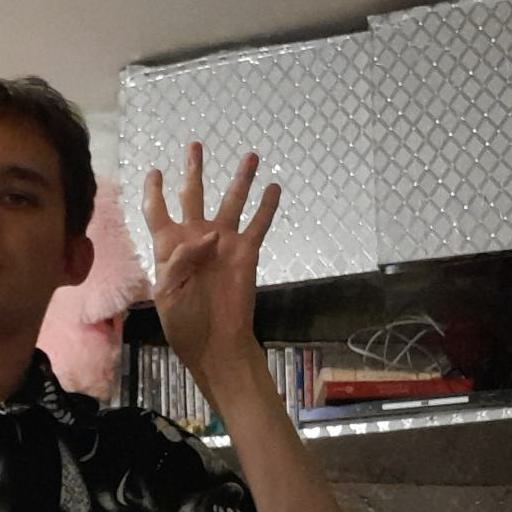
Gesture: four